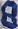
Number: 8